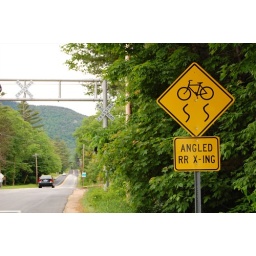
Obey this sign or else face the wrath of going over your handle bars!